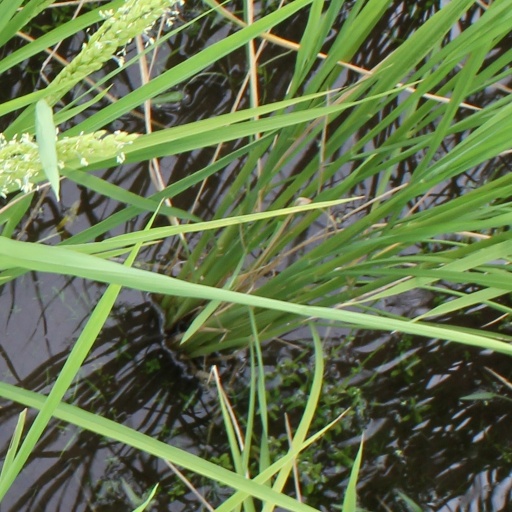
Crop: rice